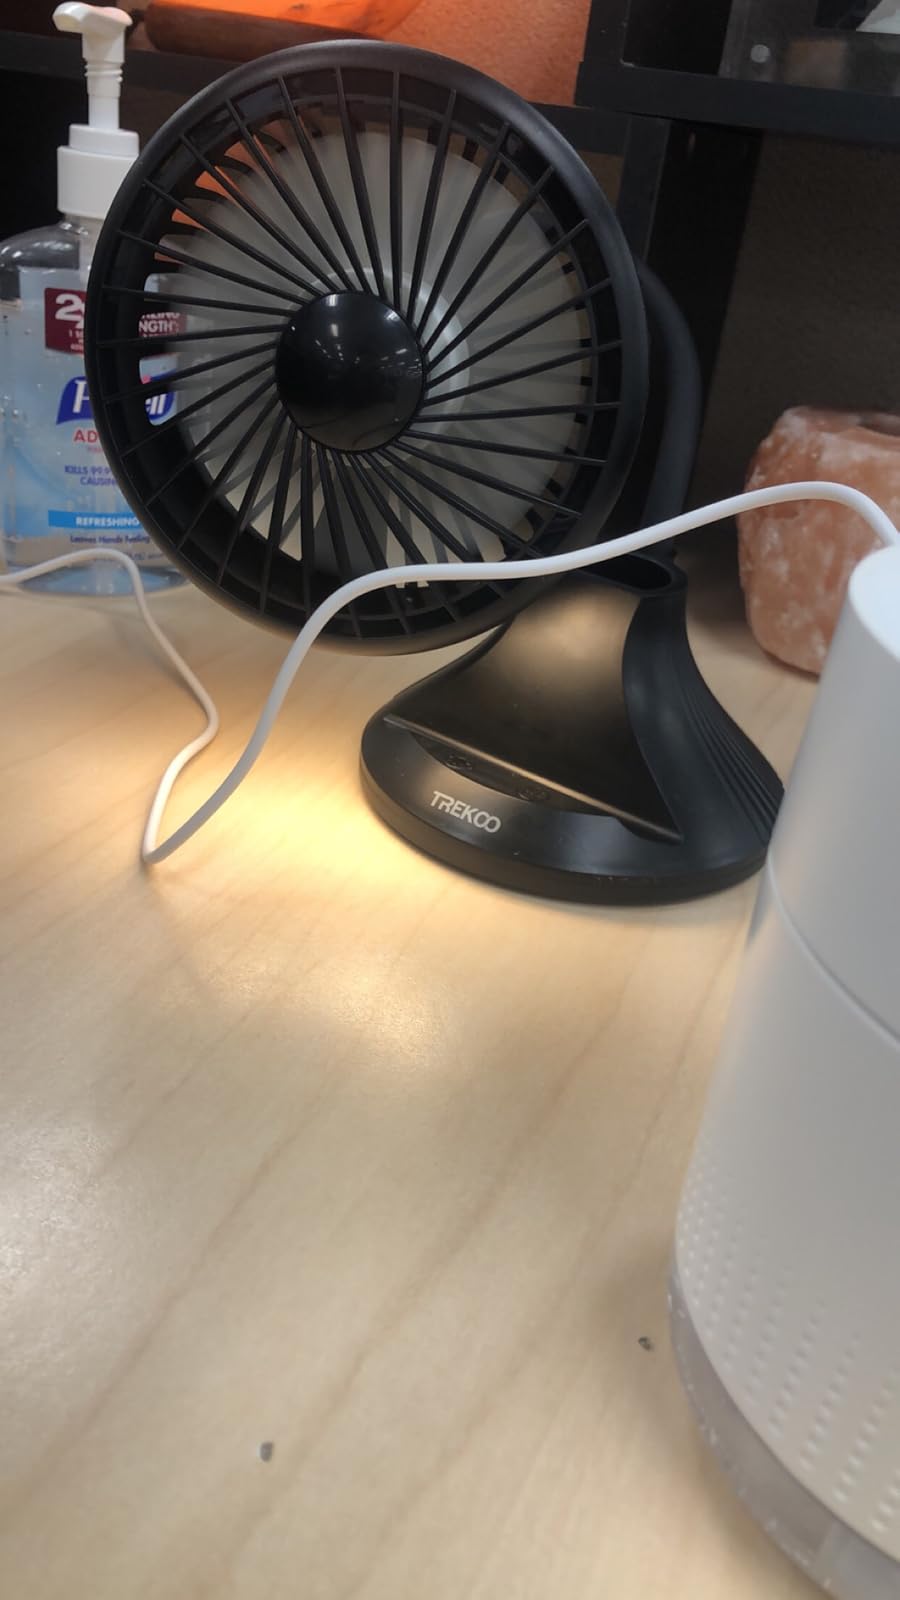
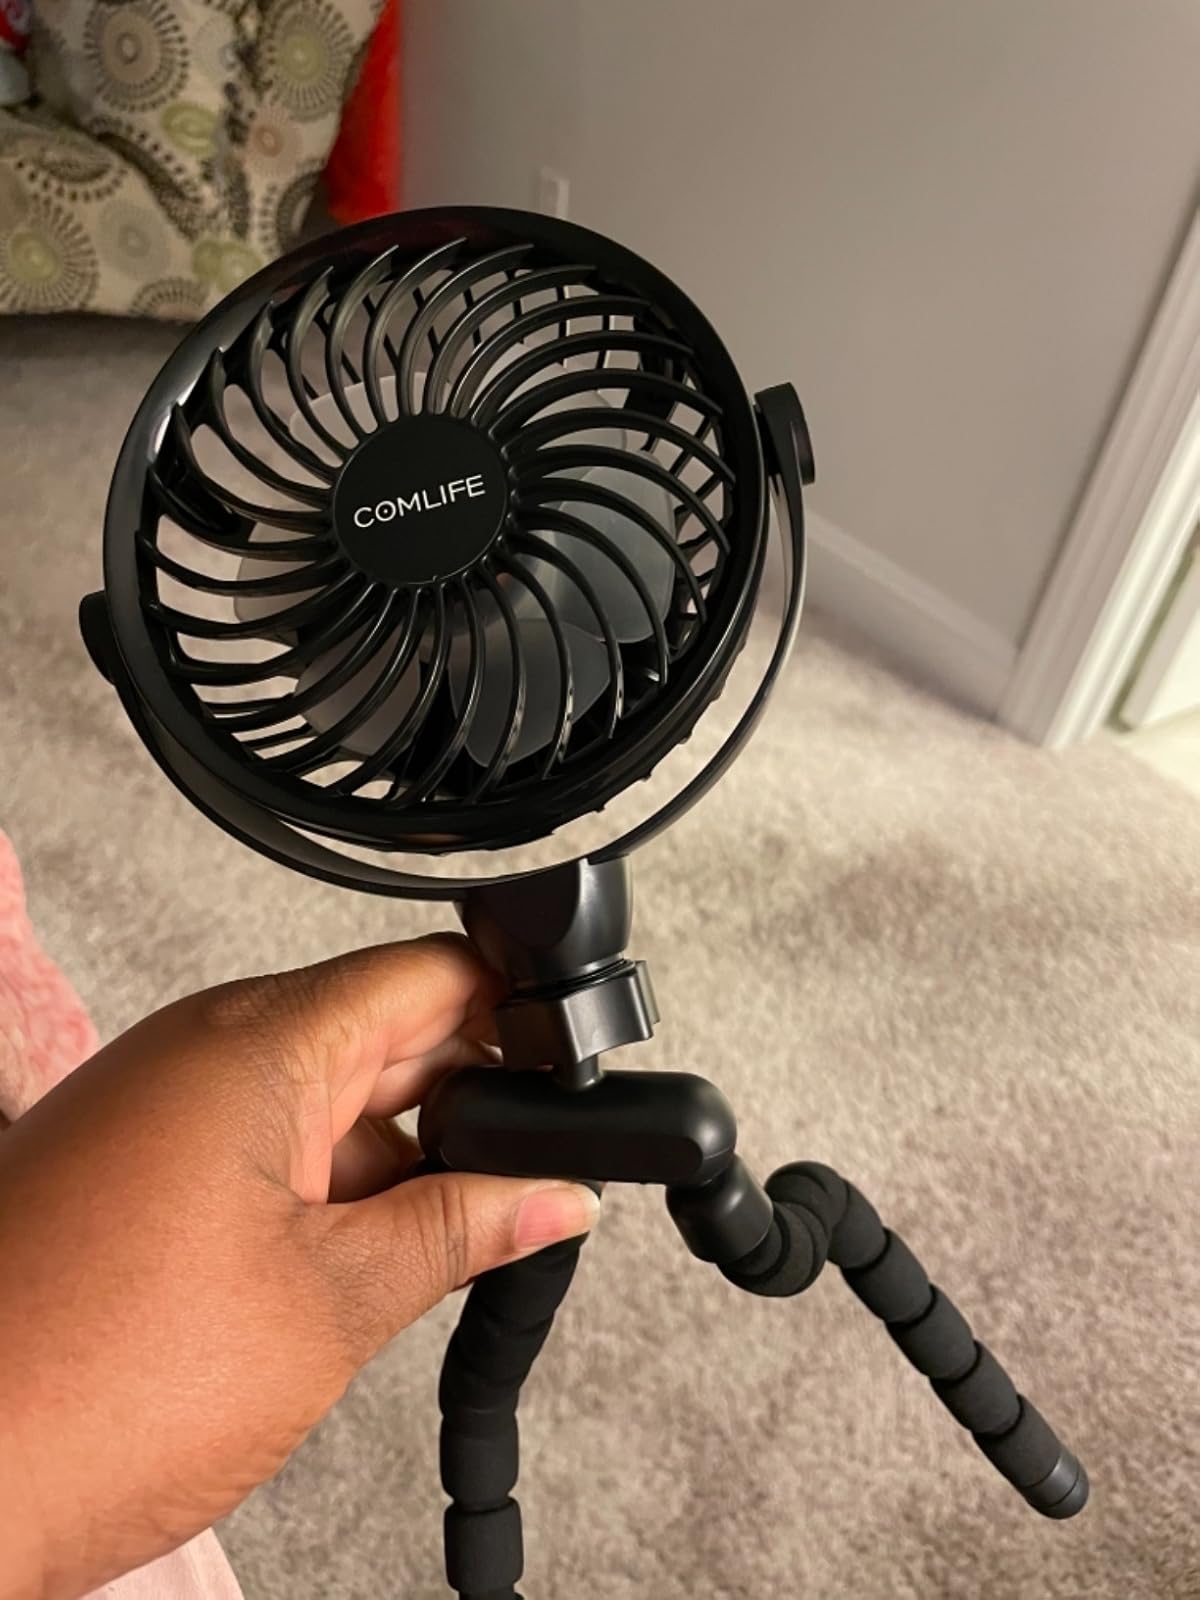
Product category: fan
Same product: no